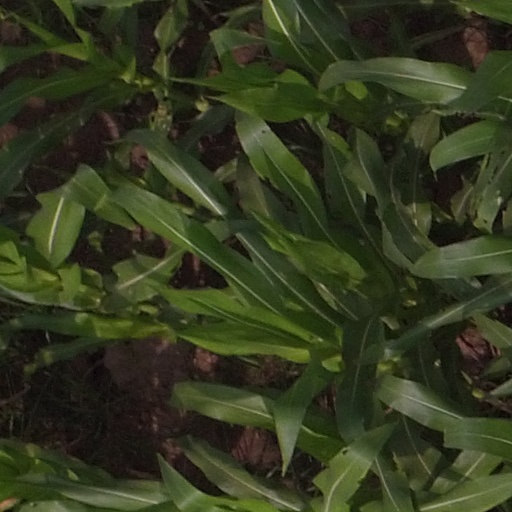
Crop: maize; corn